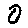
Label: 0